2023 World Snooker Championship

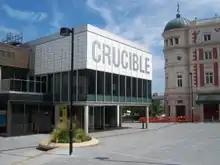
The main stage of the tournament was played at the Crucible Theatre in Sheffield, England.

The first World Snooker Championship final took place in 1927 at Camkin's Hall in Birmingham, England, and was won by Joe Davis. Staged annually until 1940, the tournament was put on hiatus during World War II and went into decline in the post-war era; the 1952 World Snooker Championship was contested by only two players and was replaced by the World Professional Match-play Championship, which was also discontinued in 1957. Revived on a challenge basis in 1964, the World Snooker Championship reverted to an annual knockout tournament in 1969. In 1977, the tournament was first staged at the Crucible Theatre in Sheffield, where it has remained since.